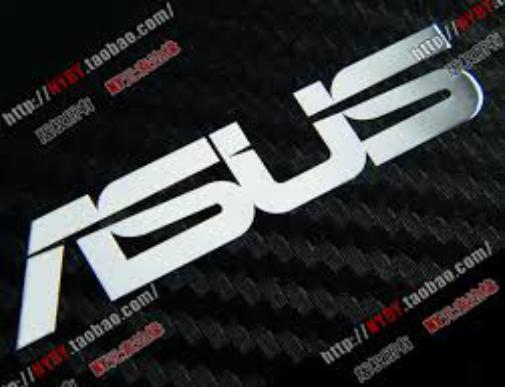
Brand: ASUS
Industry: Electronic